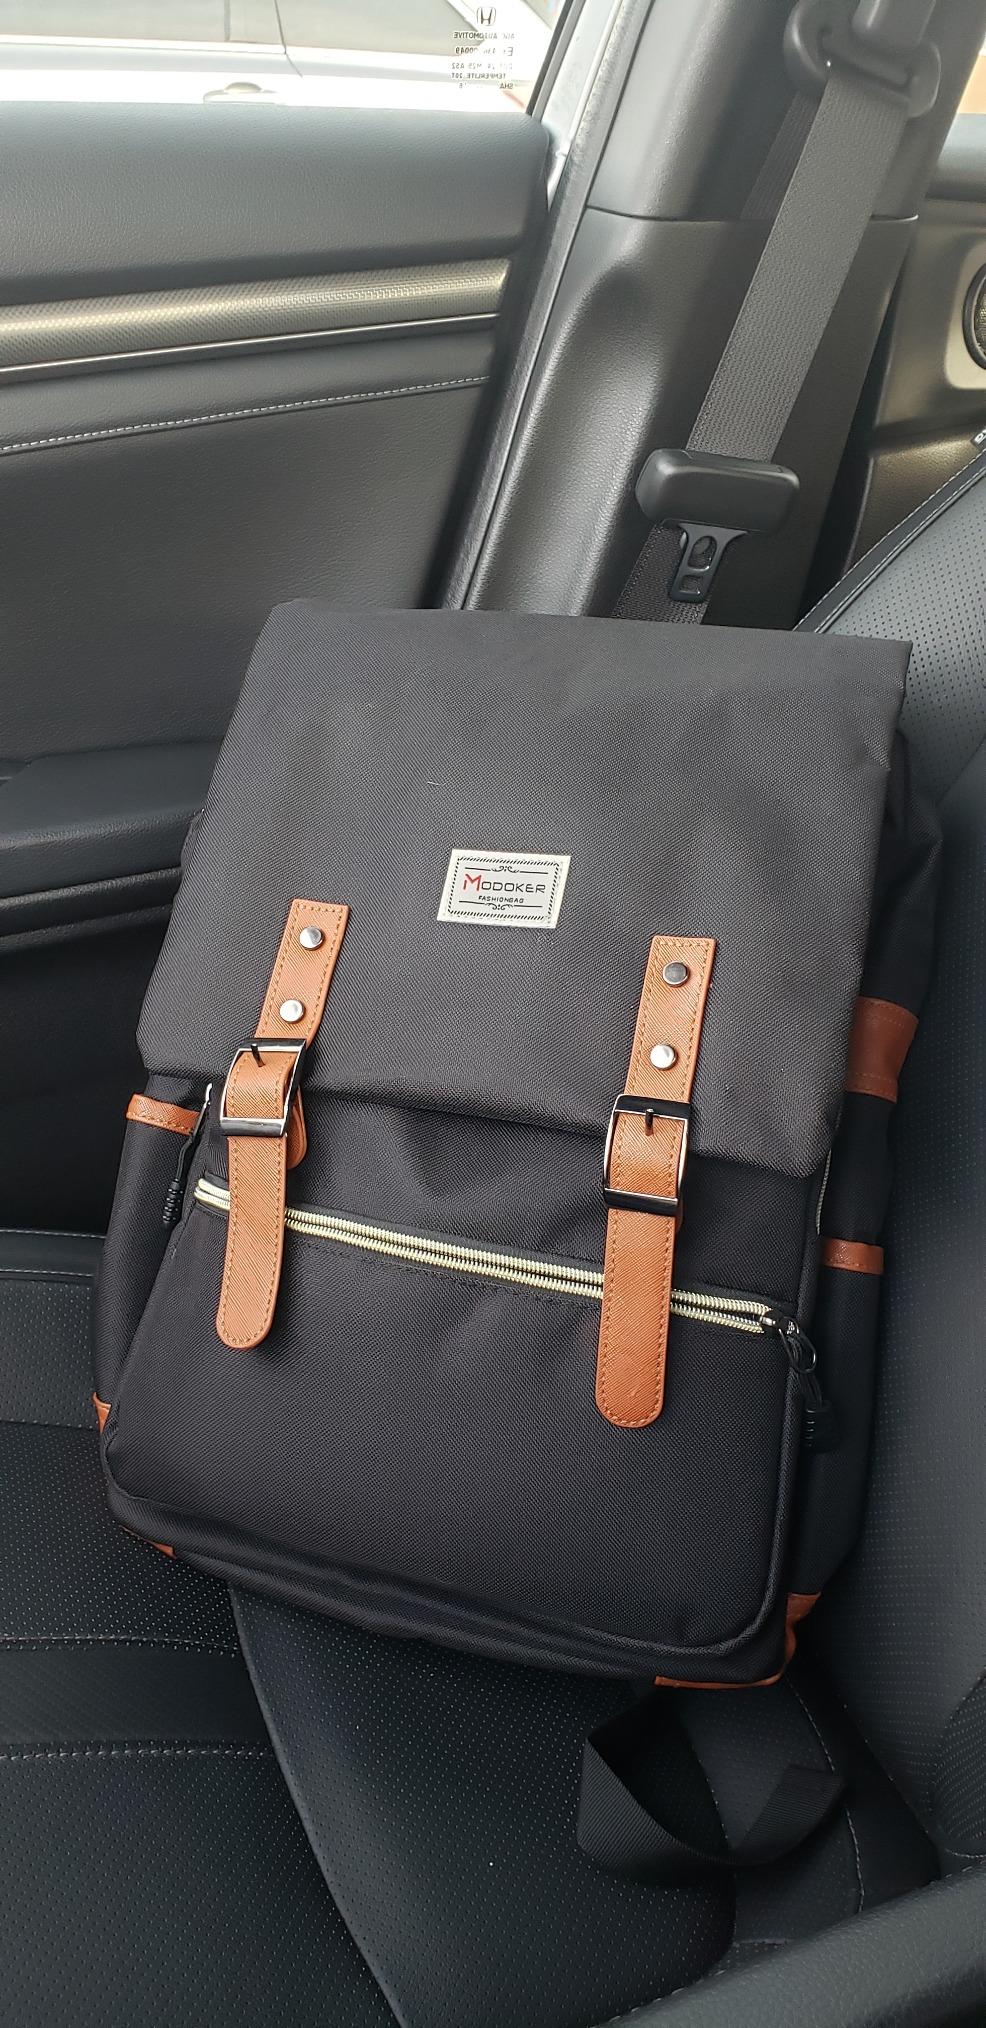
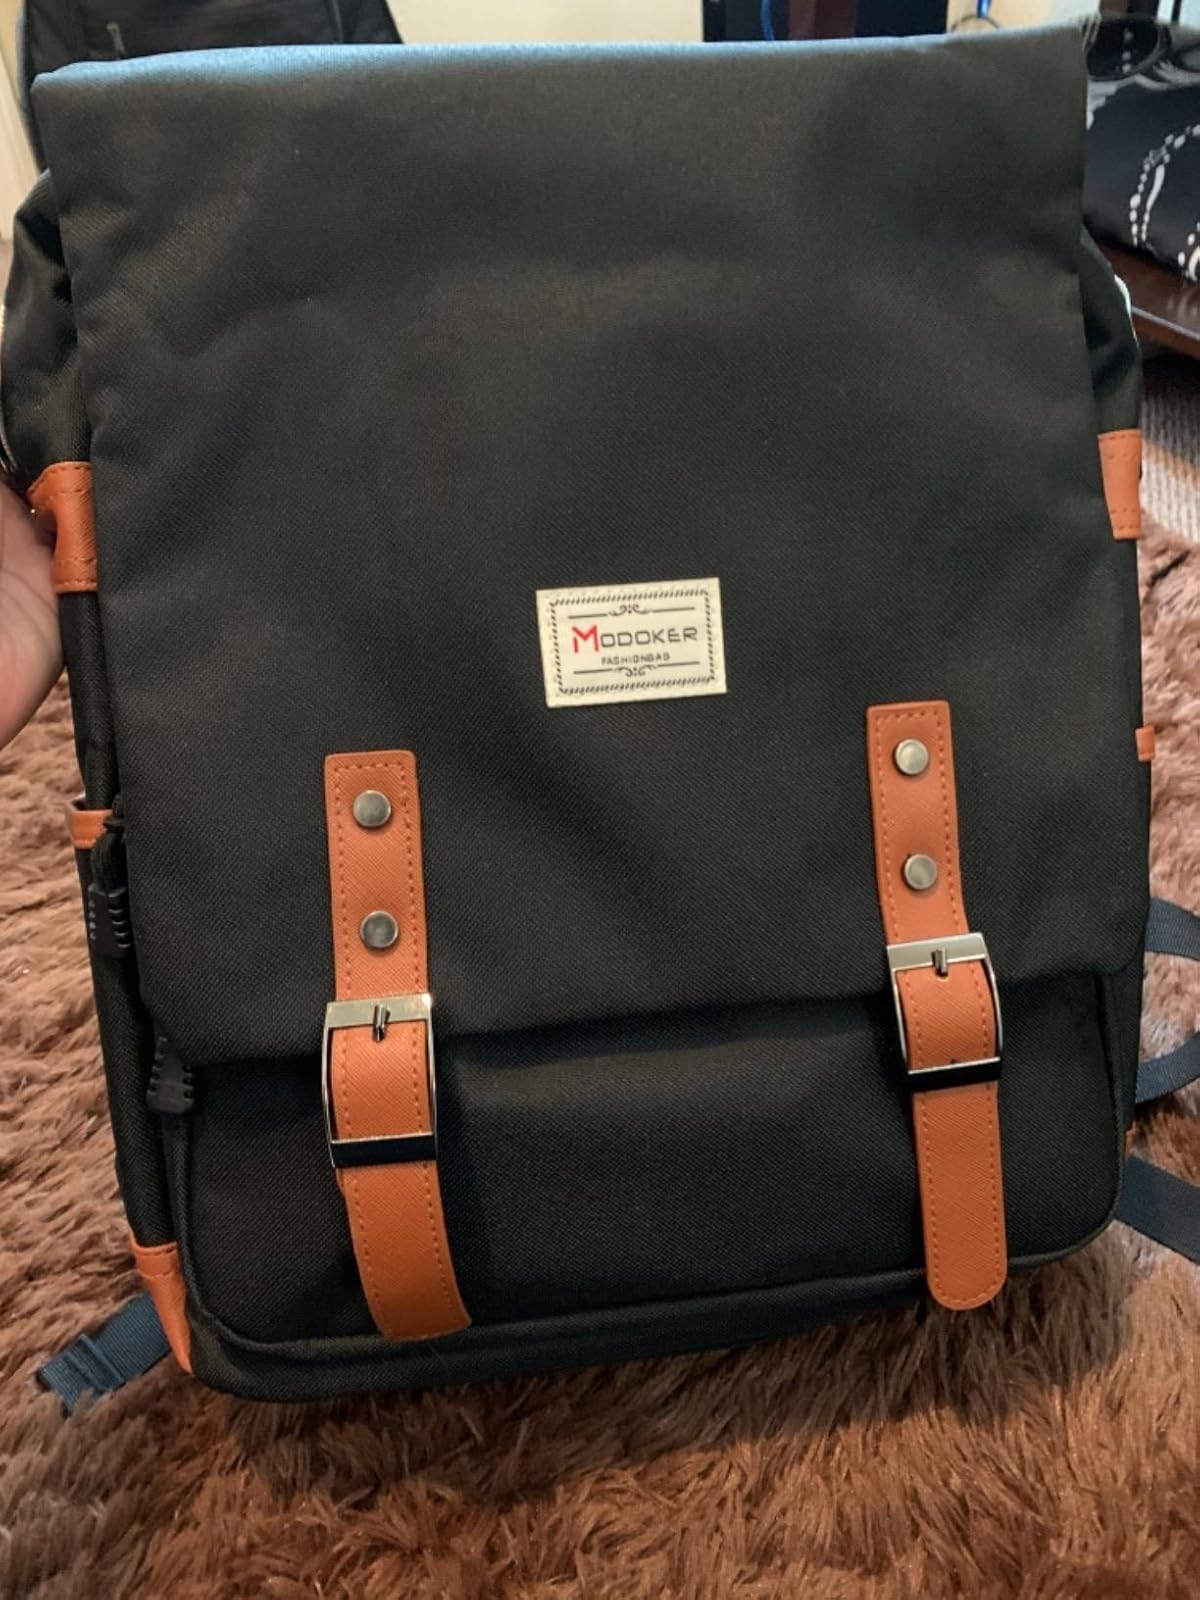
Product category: bag
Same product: yes